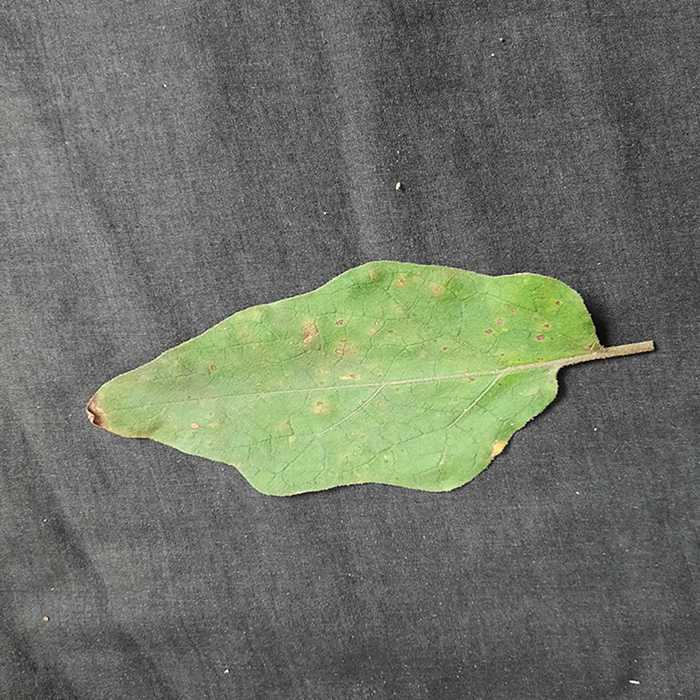
Plant: Eggplant
Label: Eggplant Cercopora leaf spot